Serious Moonlight Tour

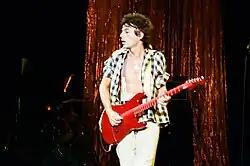
Earl Slick performing in November 1983 during the Serious Moonlight Tour

Bowie used the musicians he'd newly collaborated with on "Let's Dance", along with some longer standing collaborators, including Carlos Alomar who was the designated tour band leader. Stevie Ray Vaughan, who had contributed guitar solos to six of the songs on "Let's Dance" and who was up and coming, was to join the tour, also to please the American audience. Early rehearsals were held in Manhattan without Vaughan and Bowie, and were overseen by Alomar. Rehearsals moved to Las Calinas, Texas in April, where Bowie and Vaughan joined the band, but Vaughan showed up with a cocaine habit, a hard-partying wife and an entourage looking for easy access to drugs. Given that Bowie himself had moved to Berlin in the late 1970s to try and kick his own cocaine habit, Bowie and Vaughan's management failed to come to an agreement on how to temper the situation, and in the end Vaughan pulled out of the tour. Bassist Carmine Rojas called Vaughan's release "one of the most heartbreaking moments he had ever witnessed on the road, Stevie left standing on the sidewalk with his bags surrounding him." Bowie, who was in Europe promoting the album and tour when the disagreement arose, did not have a say in Vaughan's departure. This happened less than one week before the tour's opening night, and as a result, Vaughan's replacement Earl Slick spent the next few days in his hotel room, learning all of the 31 songs on the setlist.